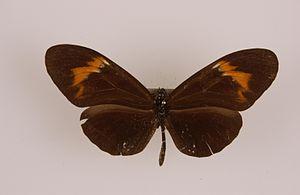
En génétique, un hybride est un organisme issu du croisement de deux individus de deux variétés, sous-espèces, espèces ou genres différents. L'hybride présente un mélange des caractéristiques génétiques des deux parents.